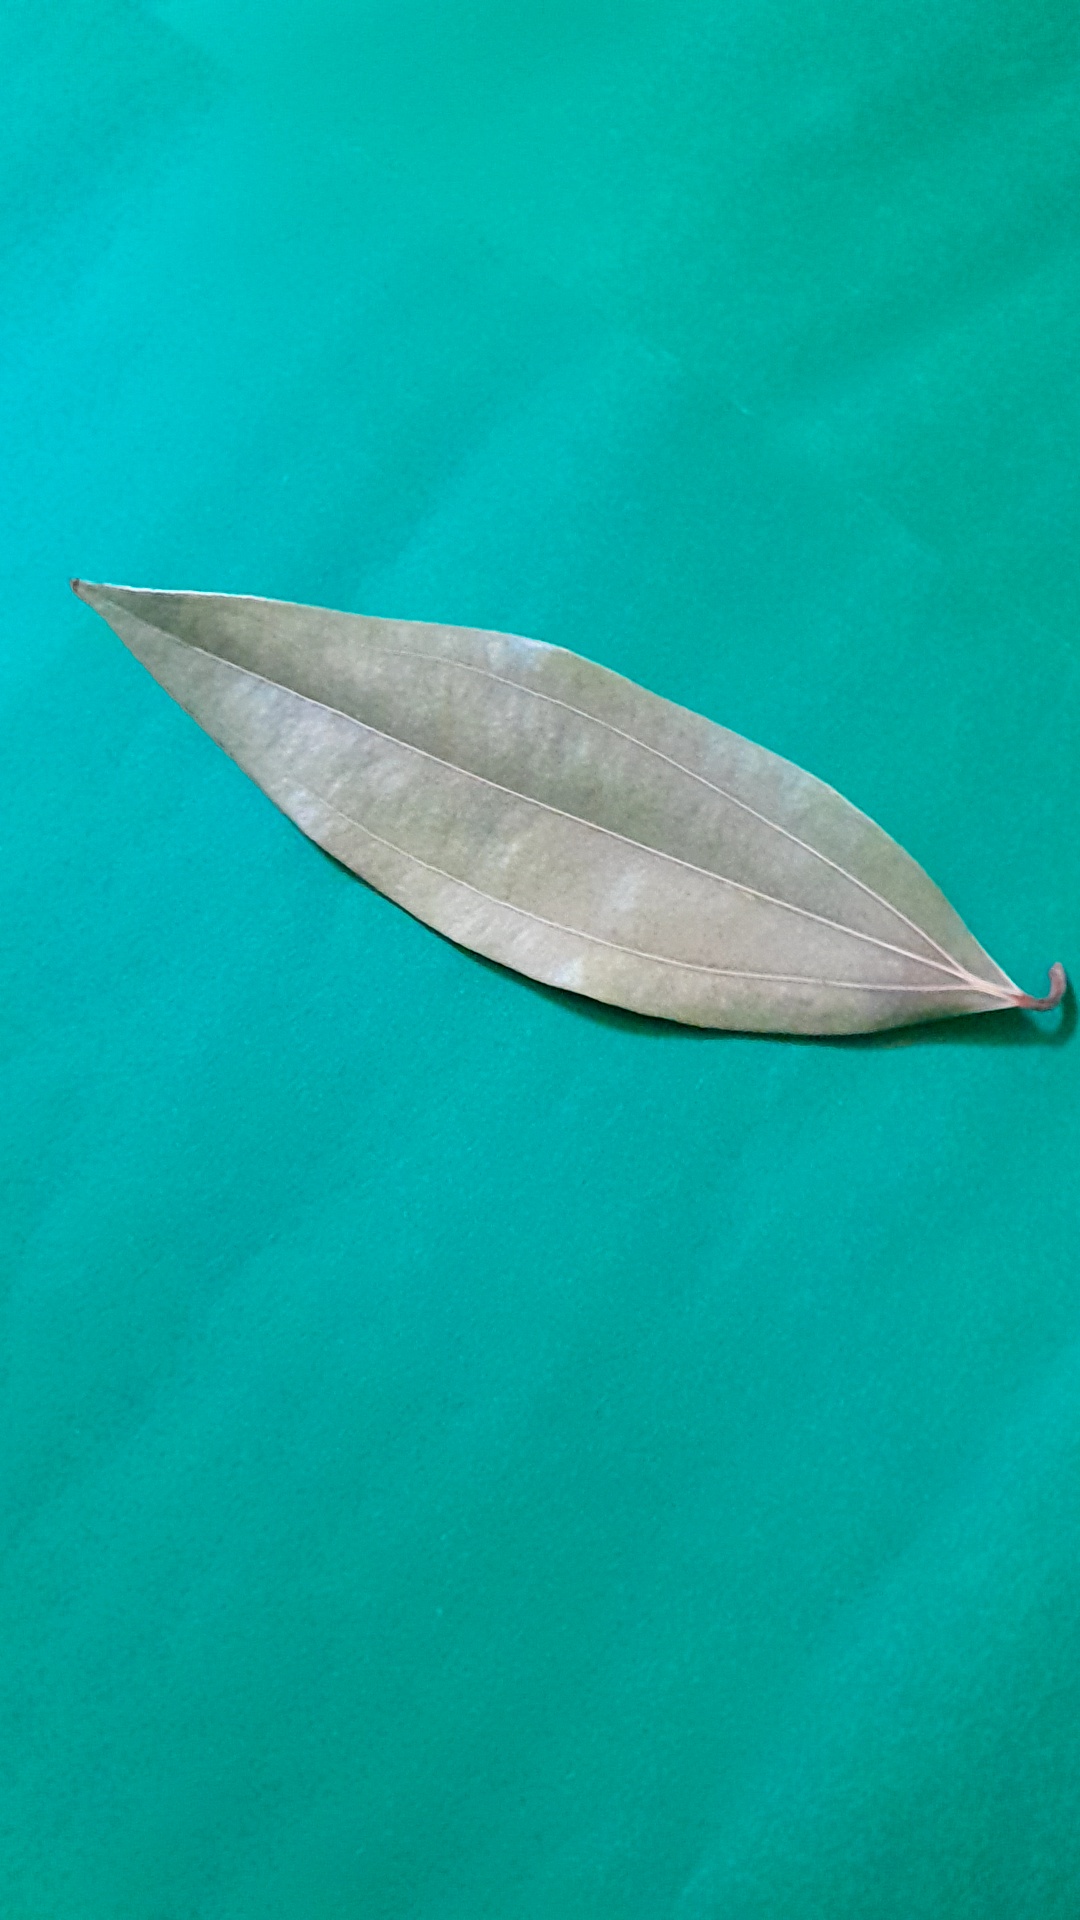
Label: Dry Leaf